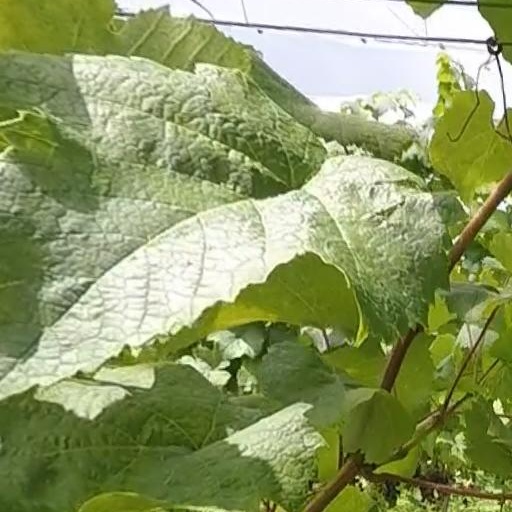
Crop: grape